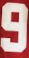
Number: 9